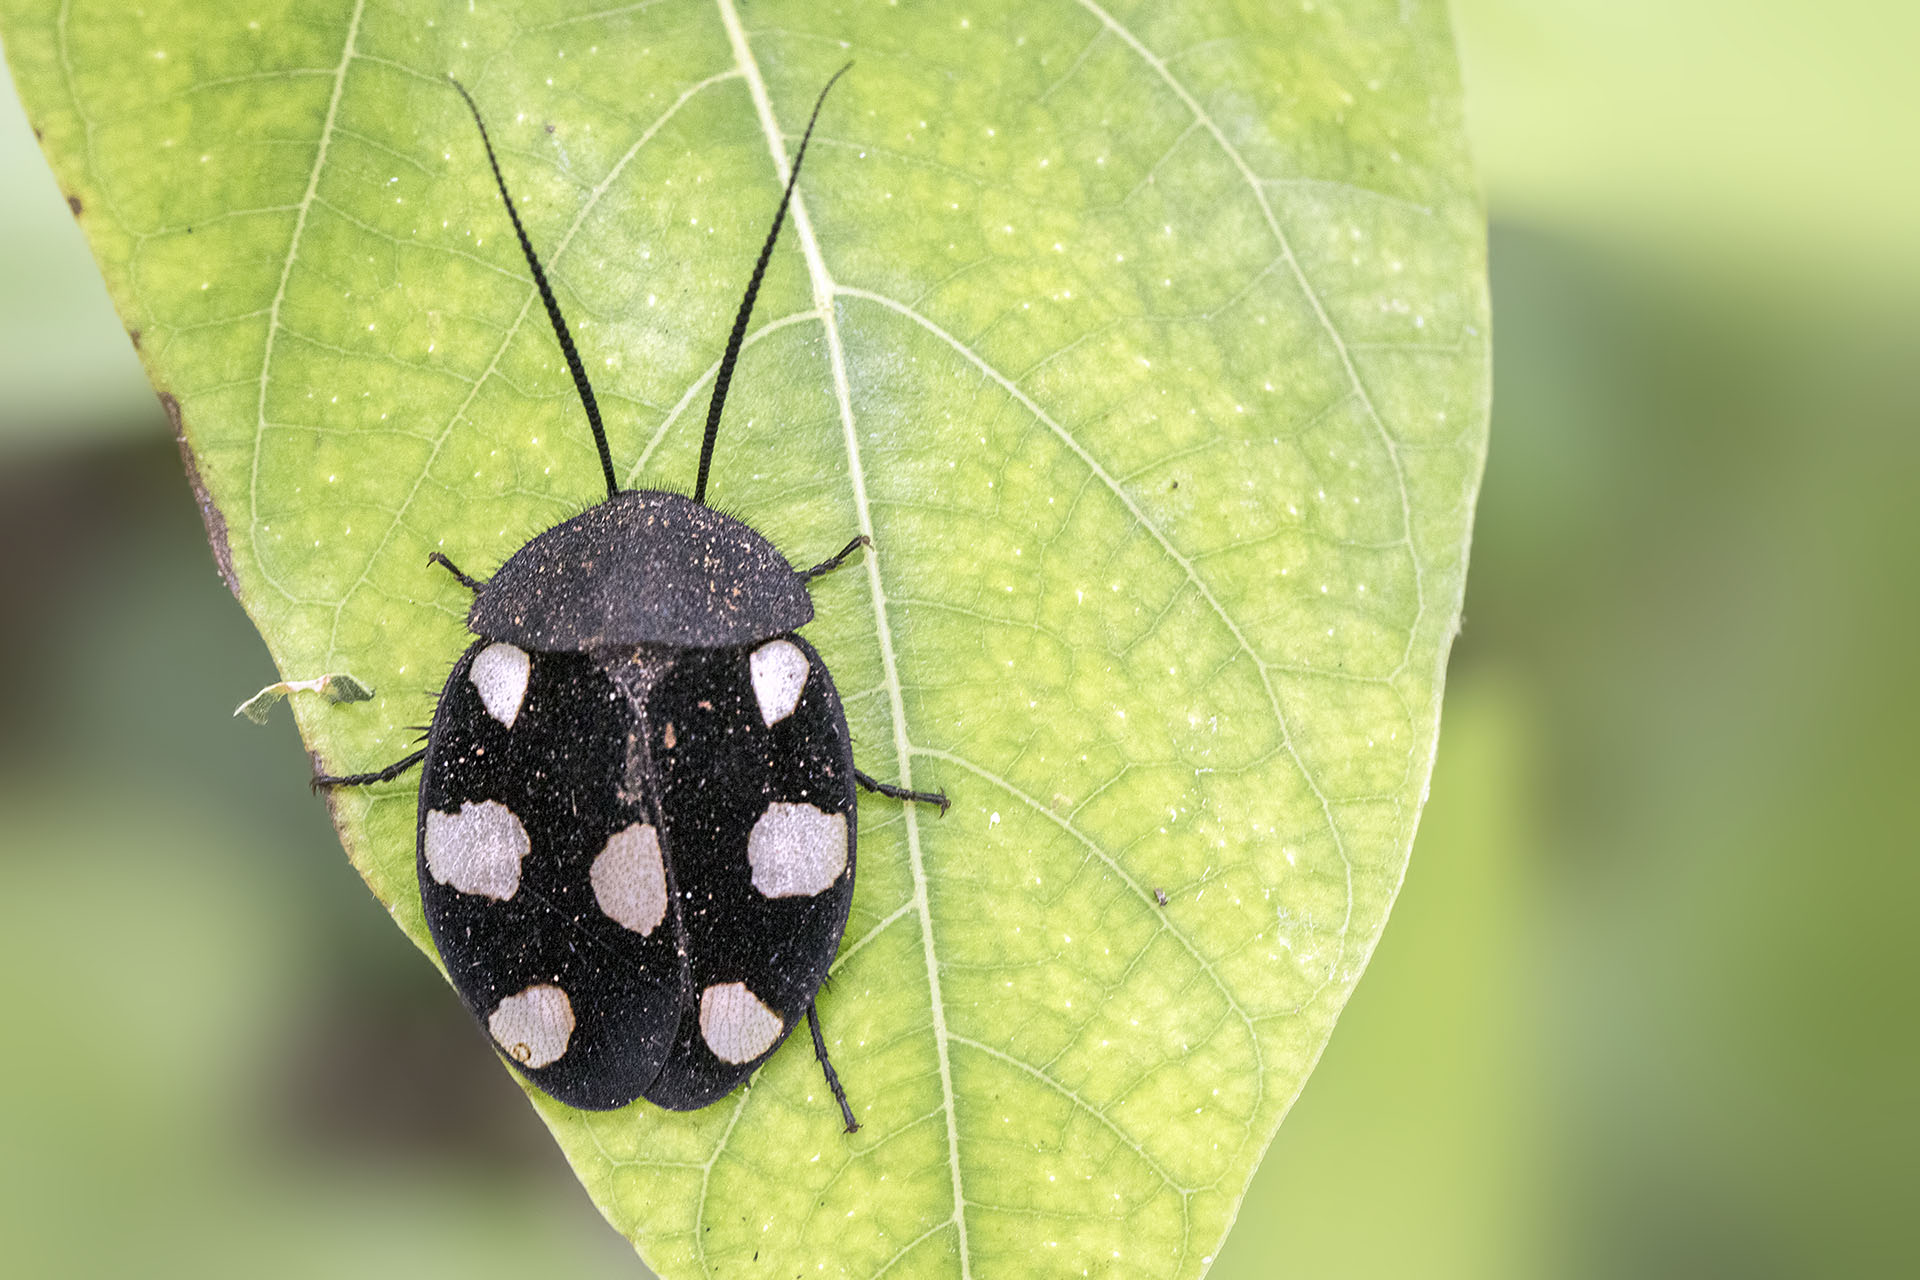
photography, leaf, flower, green, insect, fauna, invertebrate, close up, india, arthropoda, beetle, ariansuresh, skanfarmhouse, nellore, andhrapradesh, animalia, hexapoda, insecta, pterygota, 750d2016img9007, cockroach, desertcockroach, sevenspottedcockroach, indiandominocockroach, blattodea, corydiidae, therea, thereapetiveriana, corydiapetiveriana, cassidapetiveriana, macro photography, leaf beetle, plant stem